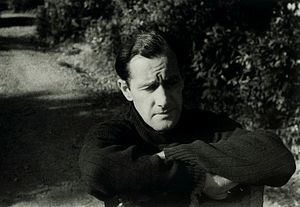
Sidney Nolan
Sir Sidney Robert Nolan var en af Australiens mest kendte kunstmalere.